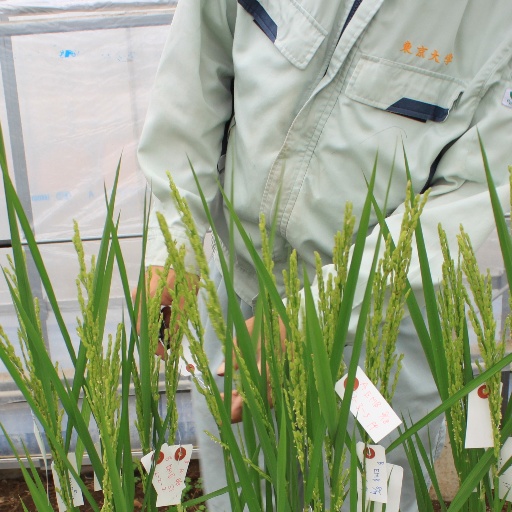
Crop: rice